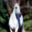
Label: horse